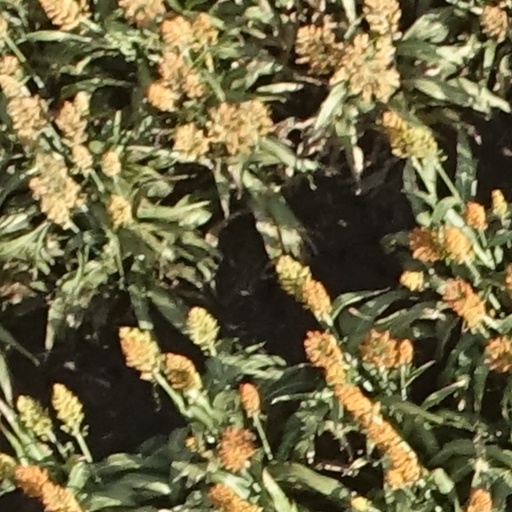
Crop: sorghum